Second Epureanu cabinet

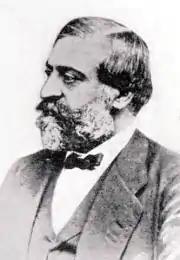
Manolache Costache Epureanu

The second cabinet of Manolache Costache Epureanu was the government of Romania from 27 April to 23 July 1876.